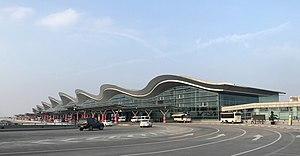
L’aéroport international de Hangzhou Xiaoshan est un aéroport qui dessert la ville de Hangzhou dans la province du Zhejiang en Chine. Il est situé à 27 km à l'est du centre-ville de Hangzhou. Sa construction a commencé en 1997. Ouvert en 2000, une deuxième piste est en service en 2013.